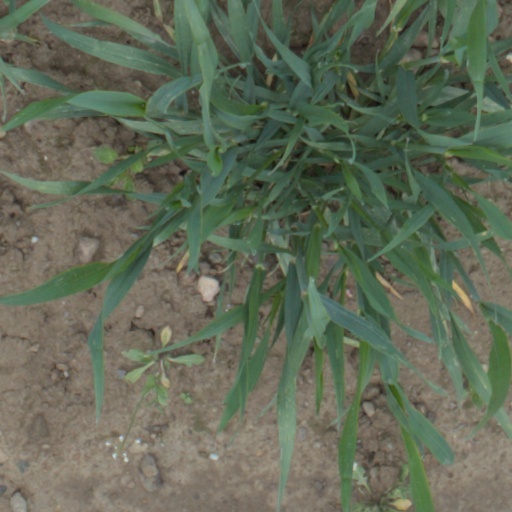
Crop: wheat